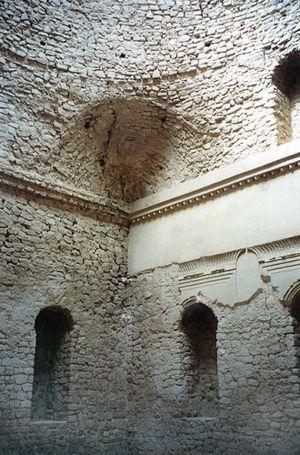
Le palais d'Ardachir Babakan, ou palais d'Ardéchir, est un château situé à deux kilomètres au Nord de l'ancienne cité de Gor, aujourd'hui vieille ville de Firouzabad, dans la province de Fars. Il est construit en 224 par le roi Ardachir Iᵉʳ, fondateur de la dynastie iranienne des Sassanides.
Une trompe est une portion de voûte tronquée formant support d'un ouvrage en surplomb, permettant de changer de plan d'un niveau à l'autre.